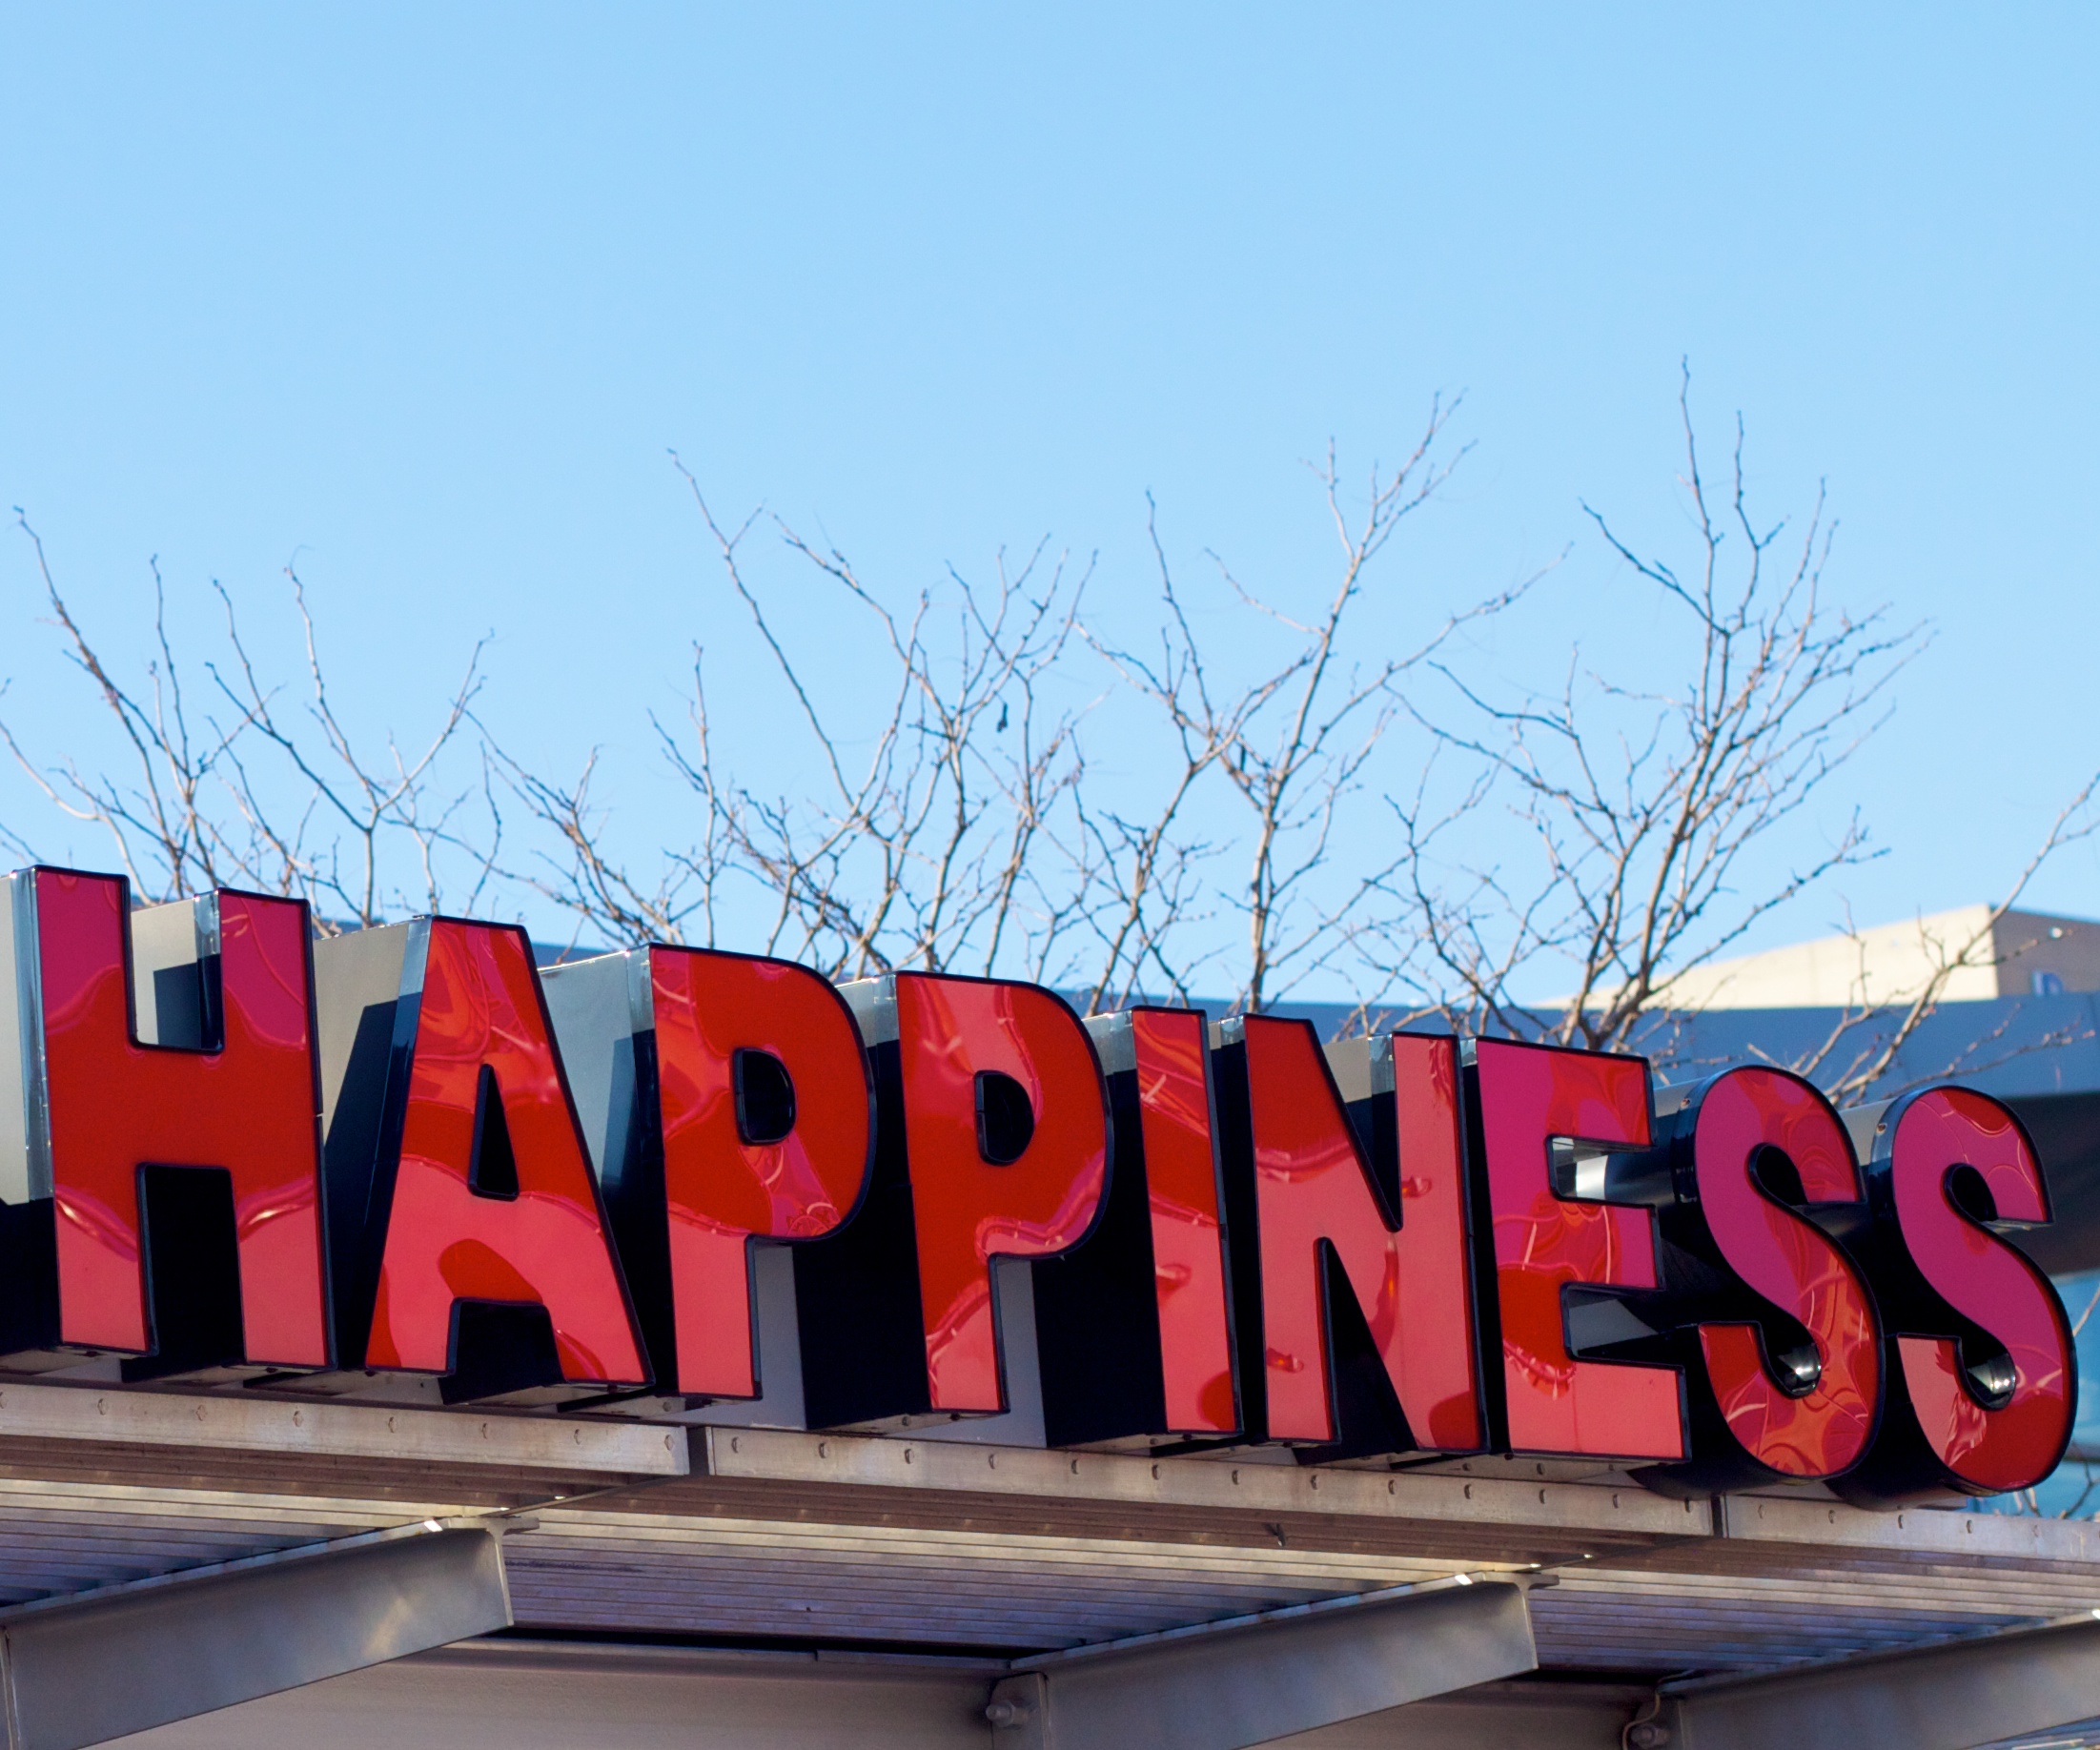
advertising, sign, signage